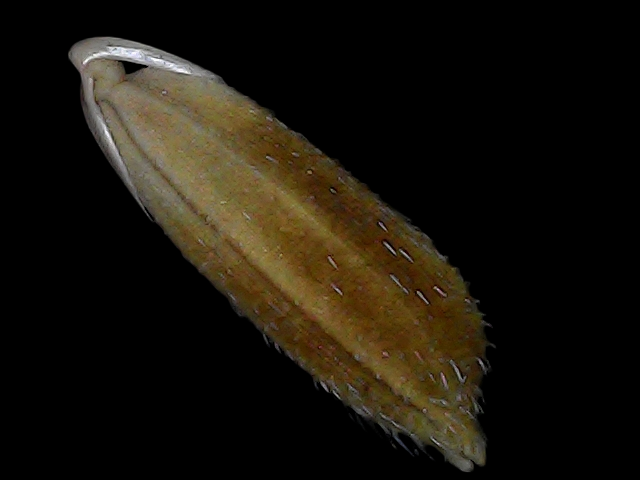
Rice variety: Bd56